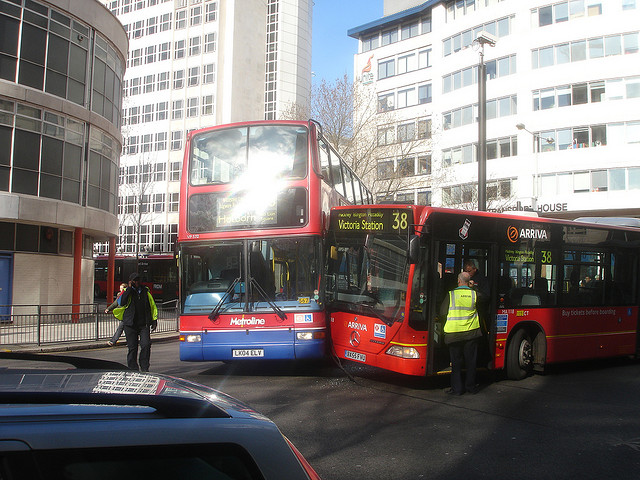
A double decker bus and a regular bus are involved in a collision.

A red bus crashed into the side of a double decker bus.